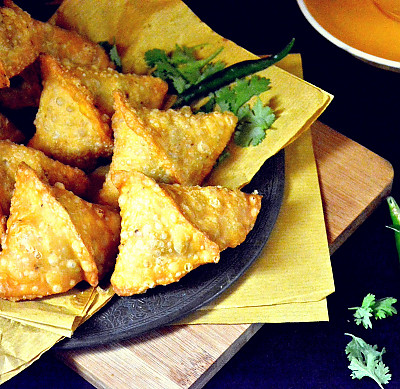
Dish: samosa